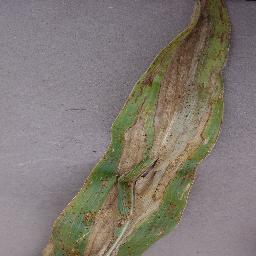
Label: Corn___Northern_Leaf_Blight